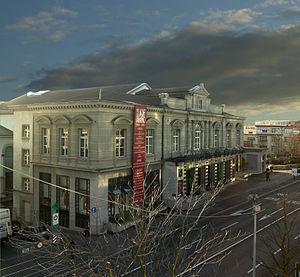
Façde de l'Opéra de Lausanne
Lausanne est une ville suisse située sur la rive nord du lac Léman. Elle est la capitale et ville principale du canton de Vaud et le chef-lieu du district de Lausanne. Elle constitue la quatrième ville du pays en nombre d'habitants après Zurich, Genève et Bâle. Fin 2019, la commune de Lausanne compte 146 032 habitants. En 2018, l'agglomération lausannoise compte 420 757 habitants. En 2012, l'agglomération lausannoise concentre 50 % de la population et 60 % des emplois du canton de Vaud.
L'Opéra de Lausanne est une salle de spectacles, ouverte en 1871, et située à Lausanne, en Suisse. Elle accueille aujourd’hui essentiellement des représentations d’ouvrages lyriques, de ballets et de concerts.